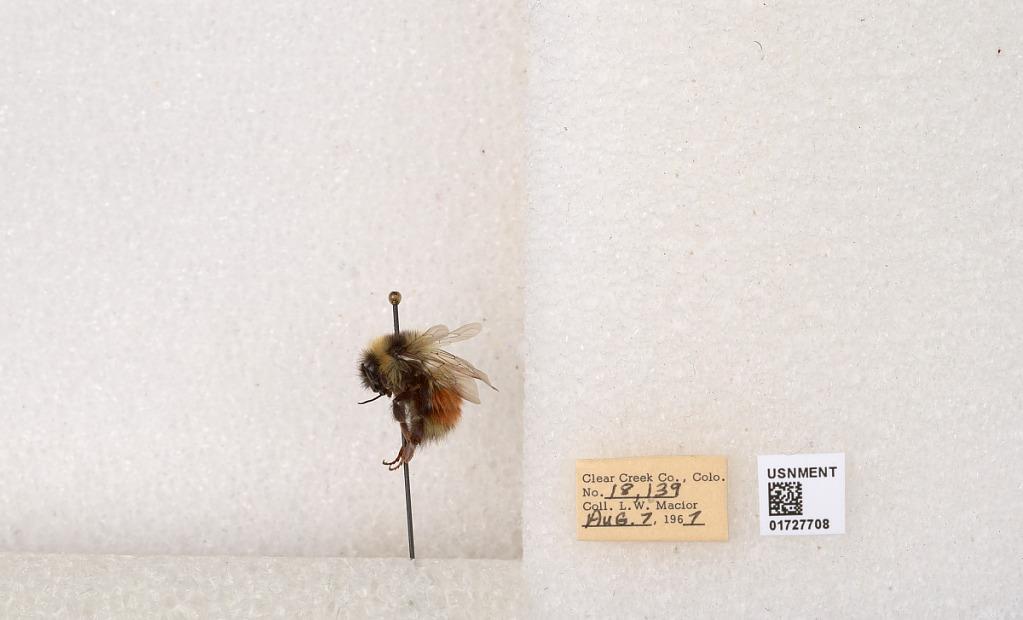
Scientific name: Bombus (Pyrobombus) sylvicola Kirby
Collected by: L. Macior
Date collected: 1967-8-7
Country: United States
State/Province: Colorado
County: Clear Creek
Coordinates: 39.6891, -105.644